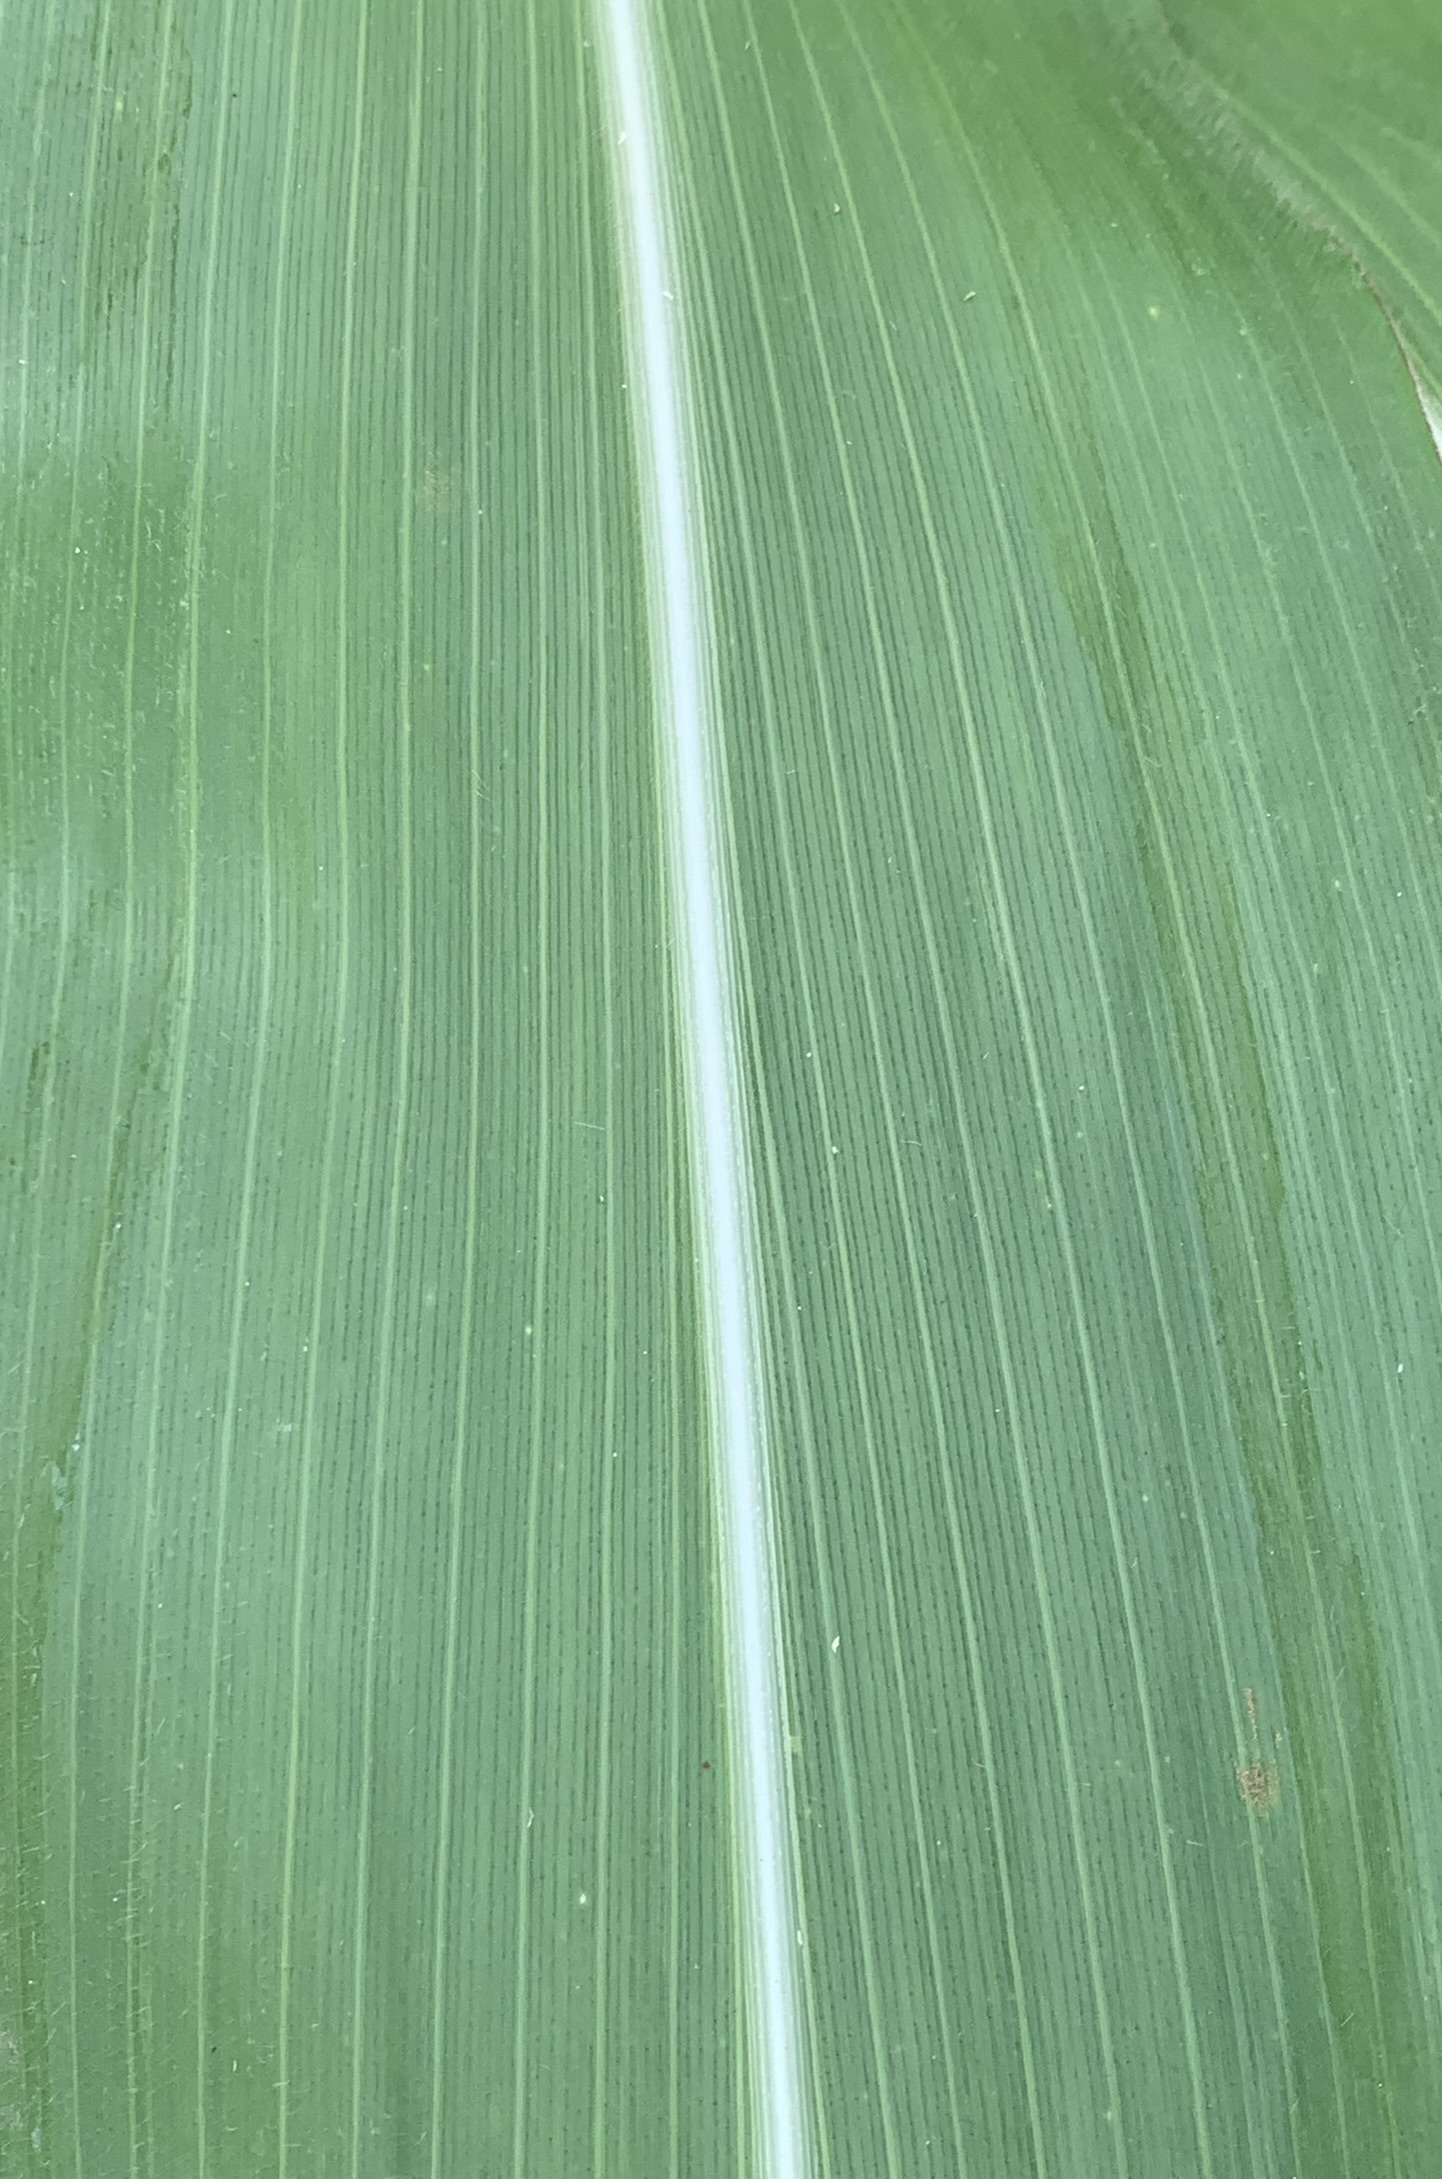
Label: Healthy